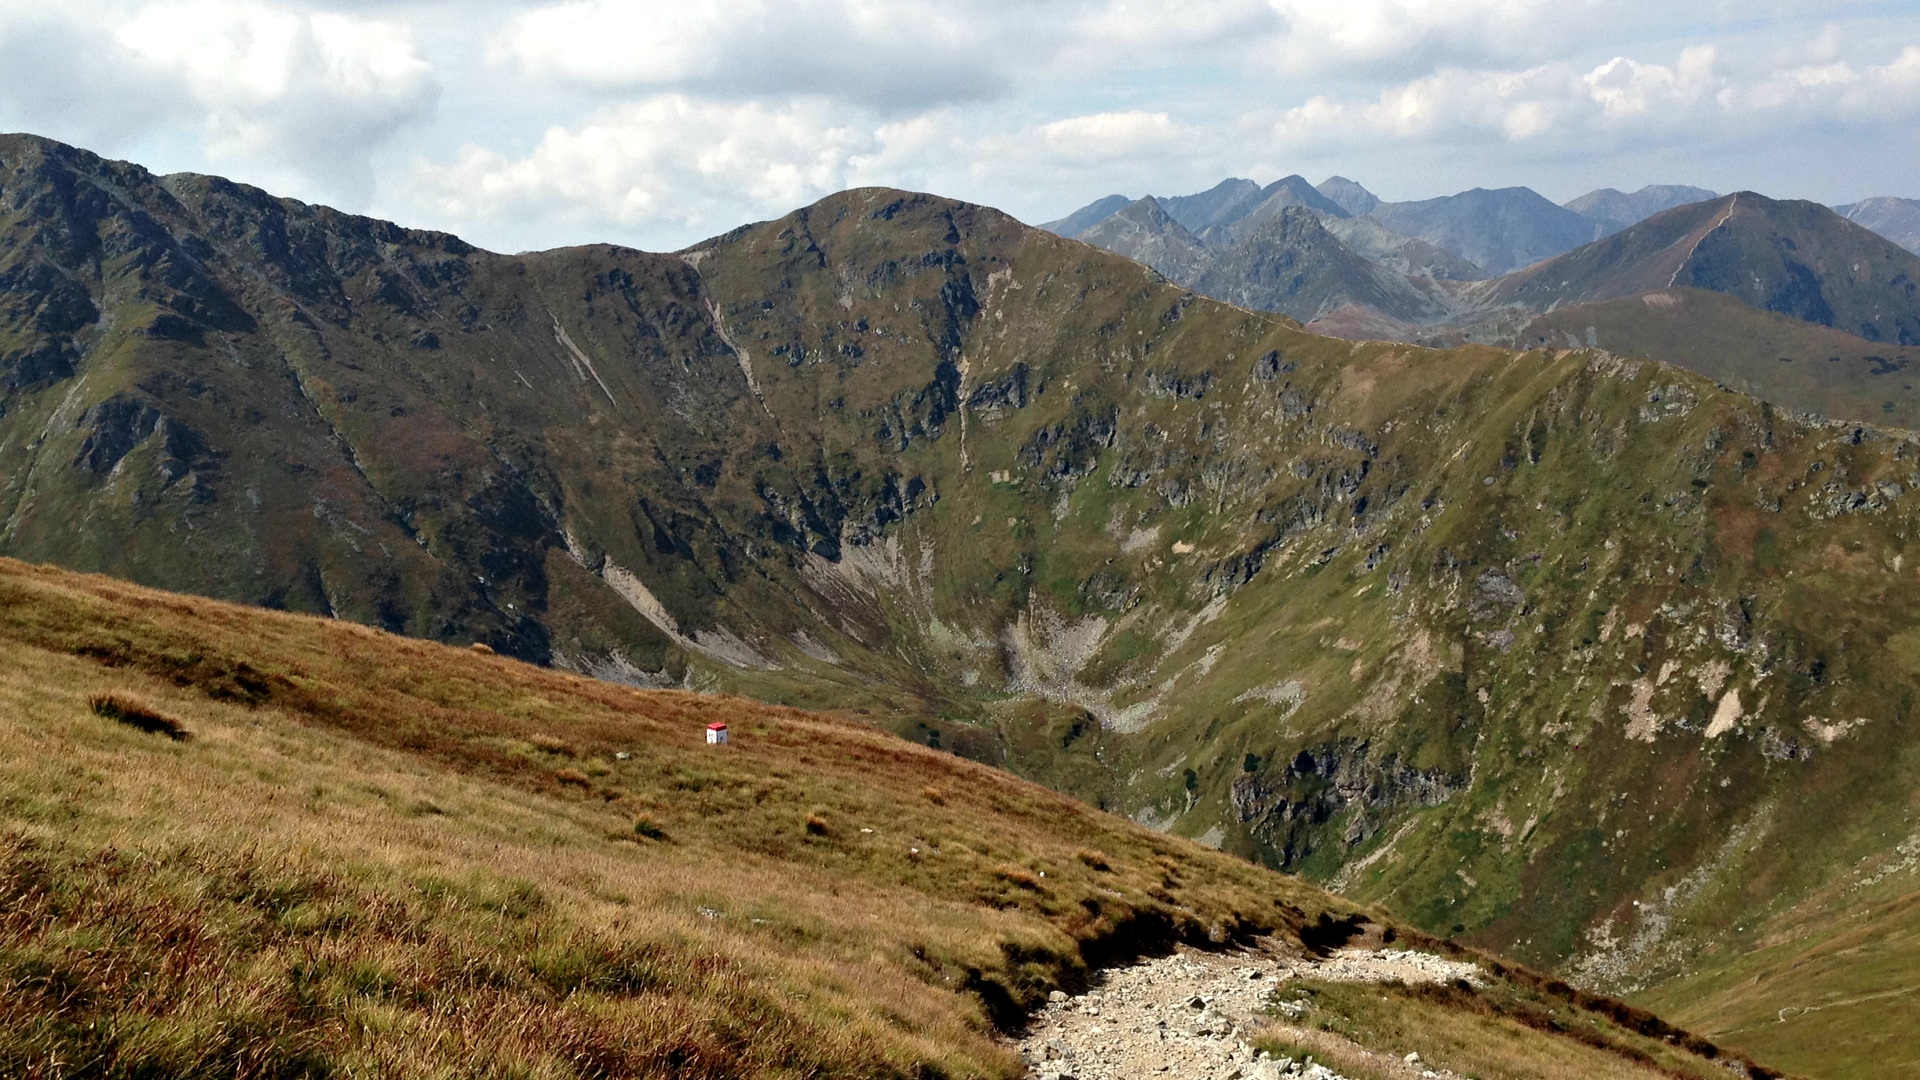
landscape, nature, wilderness, walking, mountain, hiking, trail, meadow, hill, lake, adventure, valley, mountain range, tourism, highland, ridge, mountains, alps, backpacking, plateau, fell, loch, the national park, tops, landform, tarn, mountain pass, western tatras, geographical feature, mountainous landforms